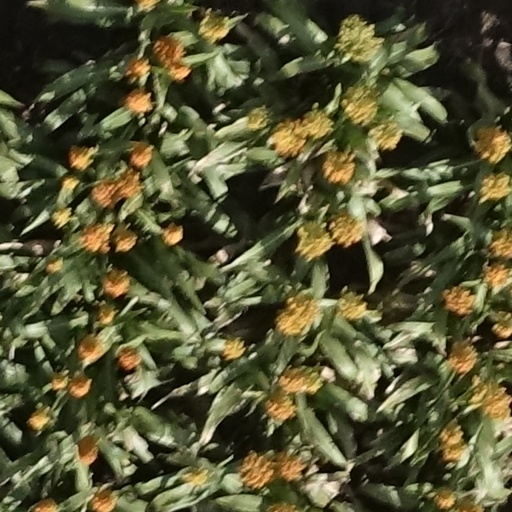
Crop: sorghum